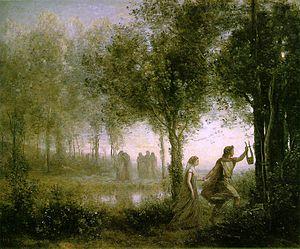
La catabase est un motif récurrent des épopées grecques, traitant de la descente du héros dans le monde souterrain, les Enfers. C'est l'une des épreuves qualificatives les plus décisives de l'initiation et de la formation du héros épique.
Euridice est un opéra en un prologue et un acte composé par Giulio Caccini entre 1600 et 1602 et représenté au Palais Pitti de Florence le 5 décembre 1602. Le livret d'Ottavio Rinuccini fut également utilisé par Jacopo Peri, rival de Caccini, pour sa propre Euridice.